John T. Richardson

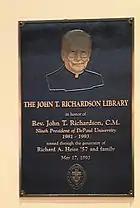
A plaque of Richardson at DePaul University's Richardson Library

Richardson is the author of the memoir "The Playful Hand of God" (2011), as well as "Readings in Catholic Social Teaching" (2015), a collection of lectures and documents from his work at Christ the King Seminary.